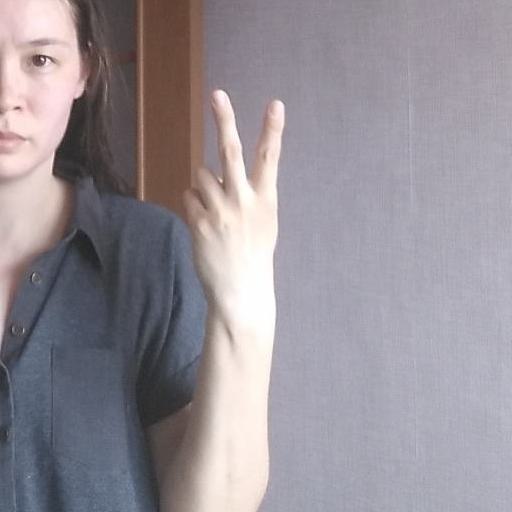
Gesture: peace_inverted